Hartmut Fladt

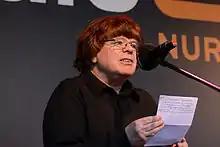

Hartmut Fladt (born 7 November 1945) is a German composer and musicologist.